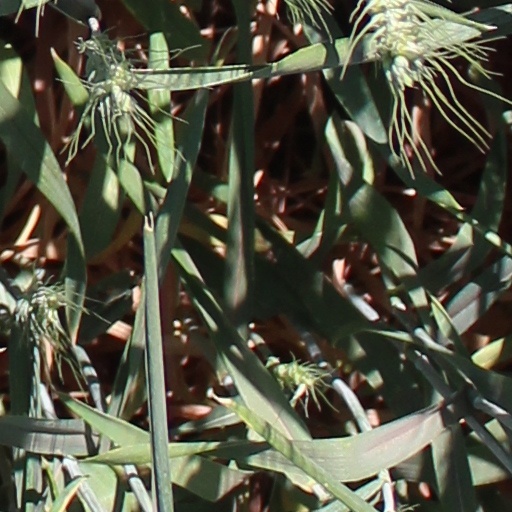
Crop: wheat